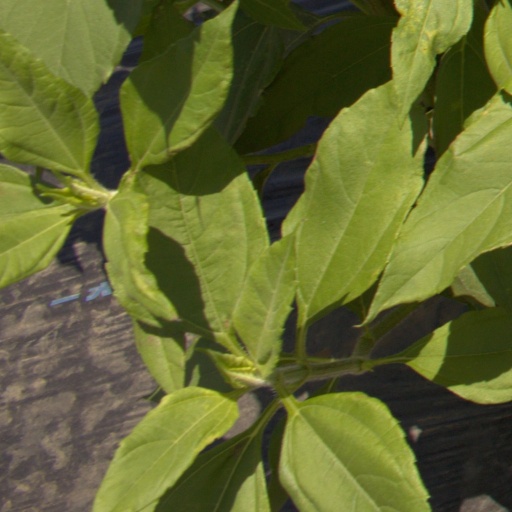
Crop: Jerusalem artichoke